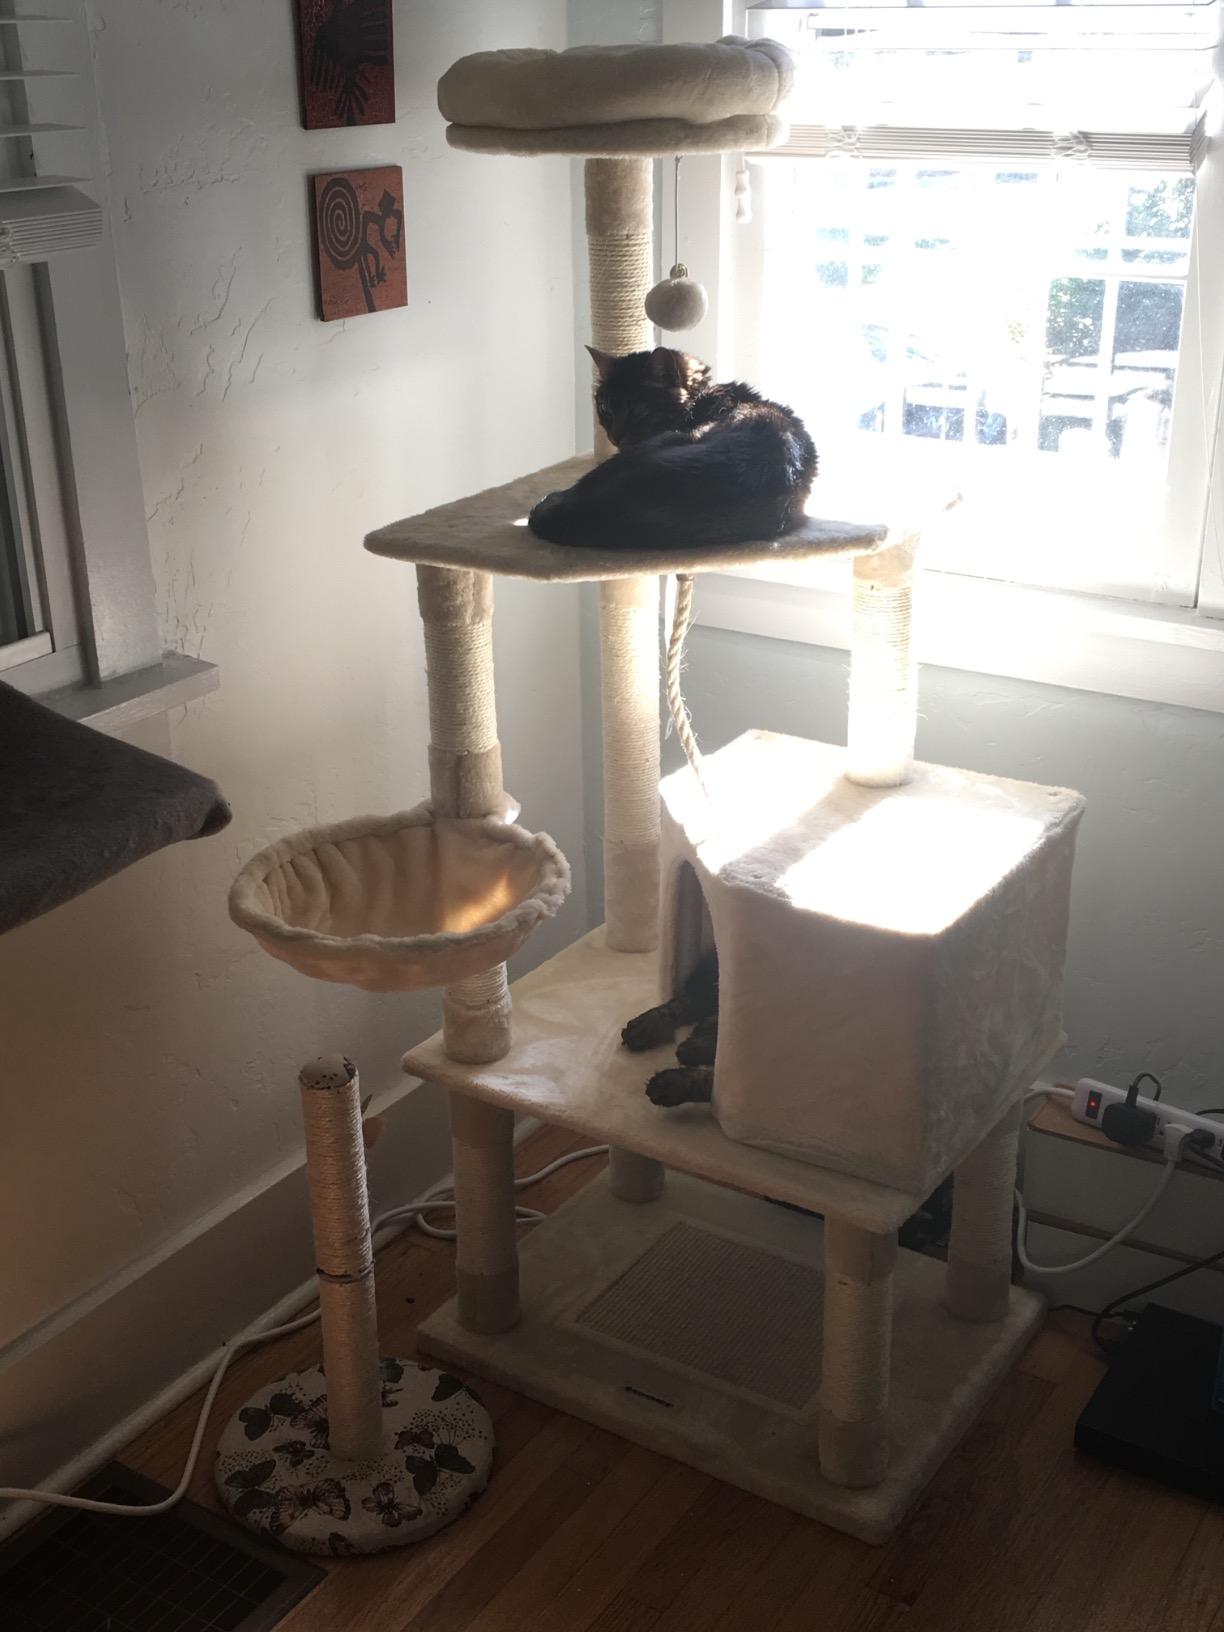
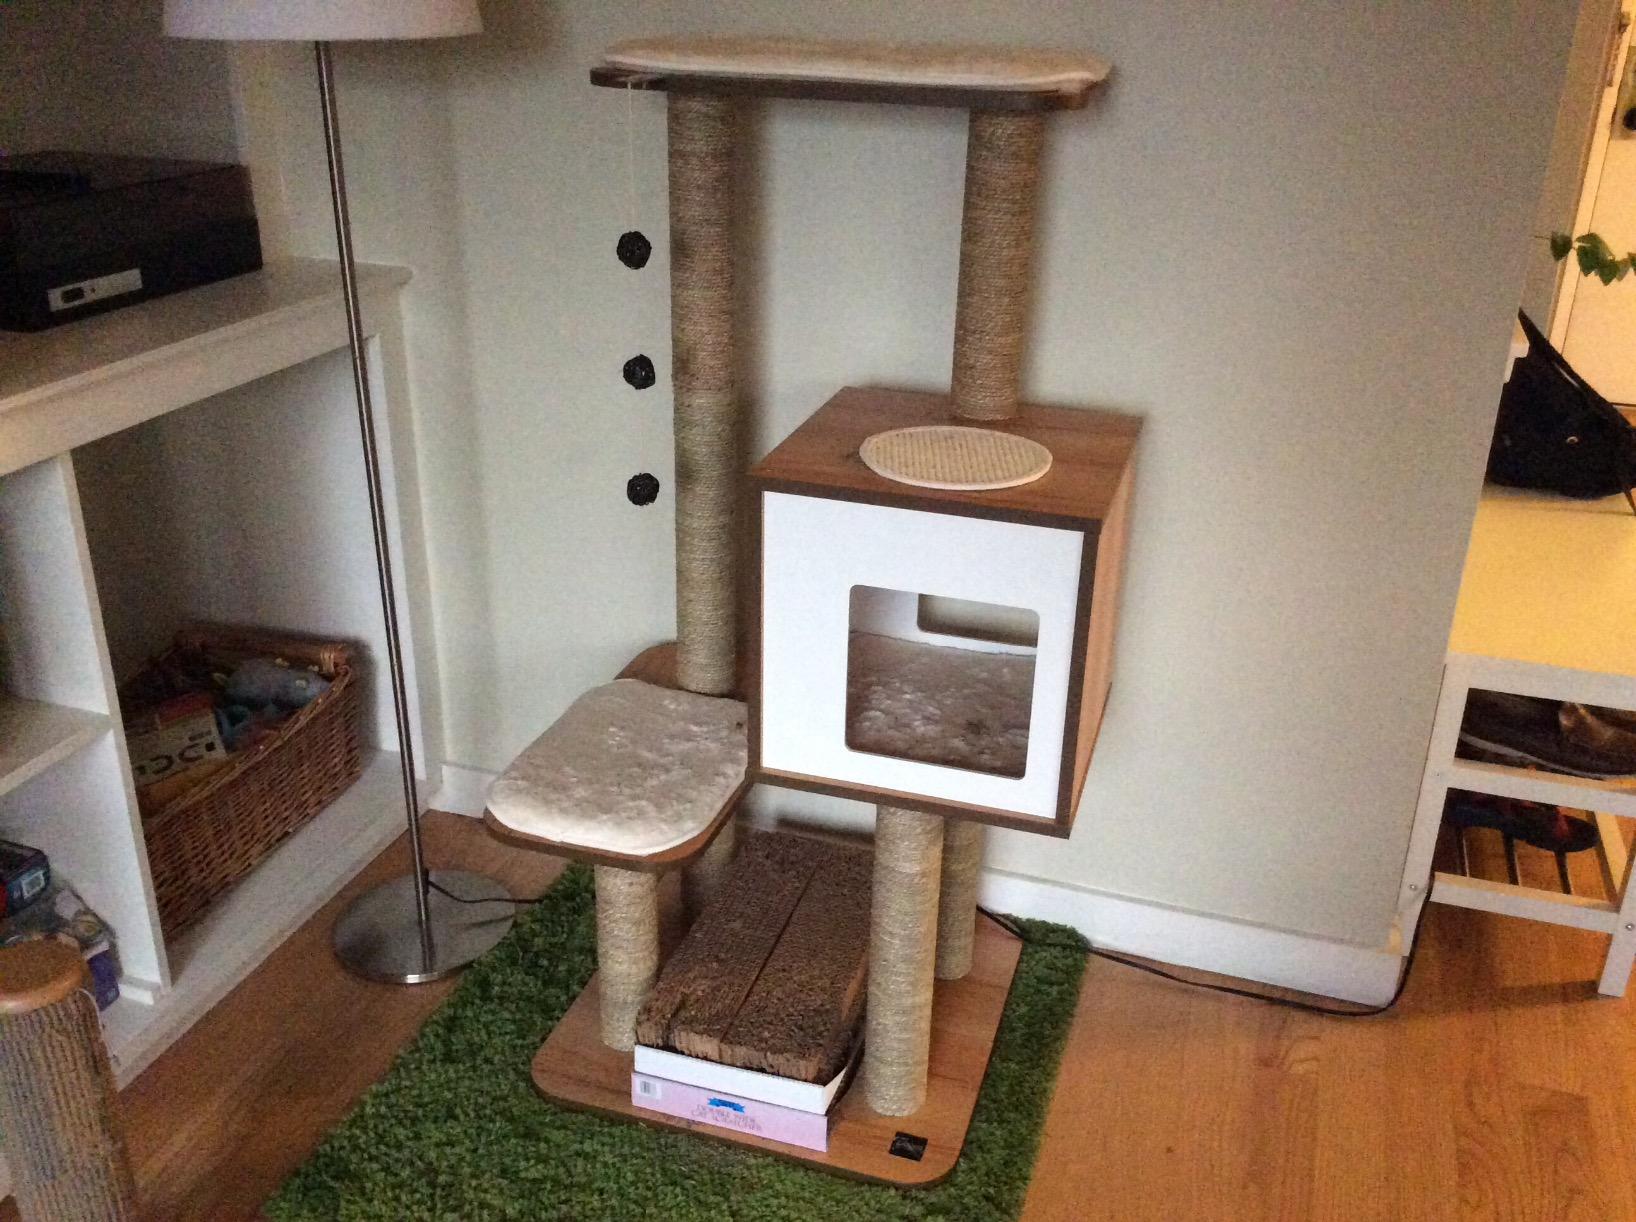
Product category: items_cat tree
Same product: no